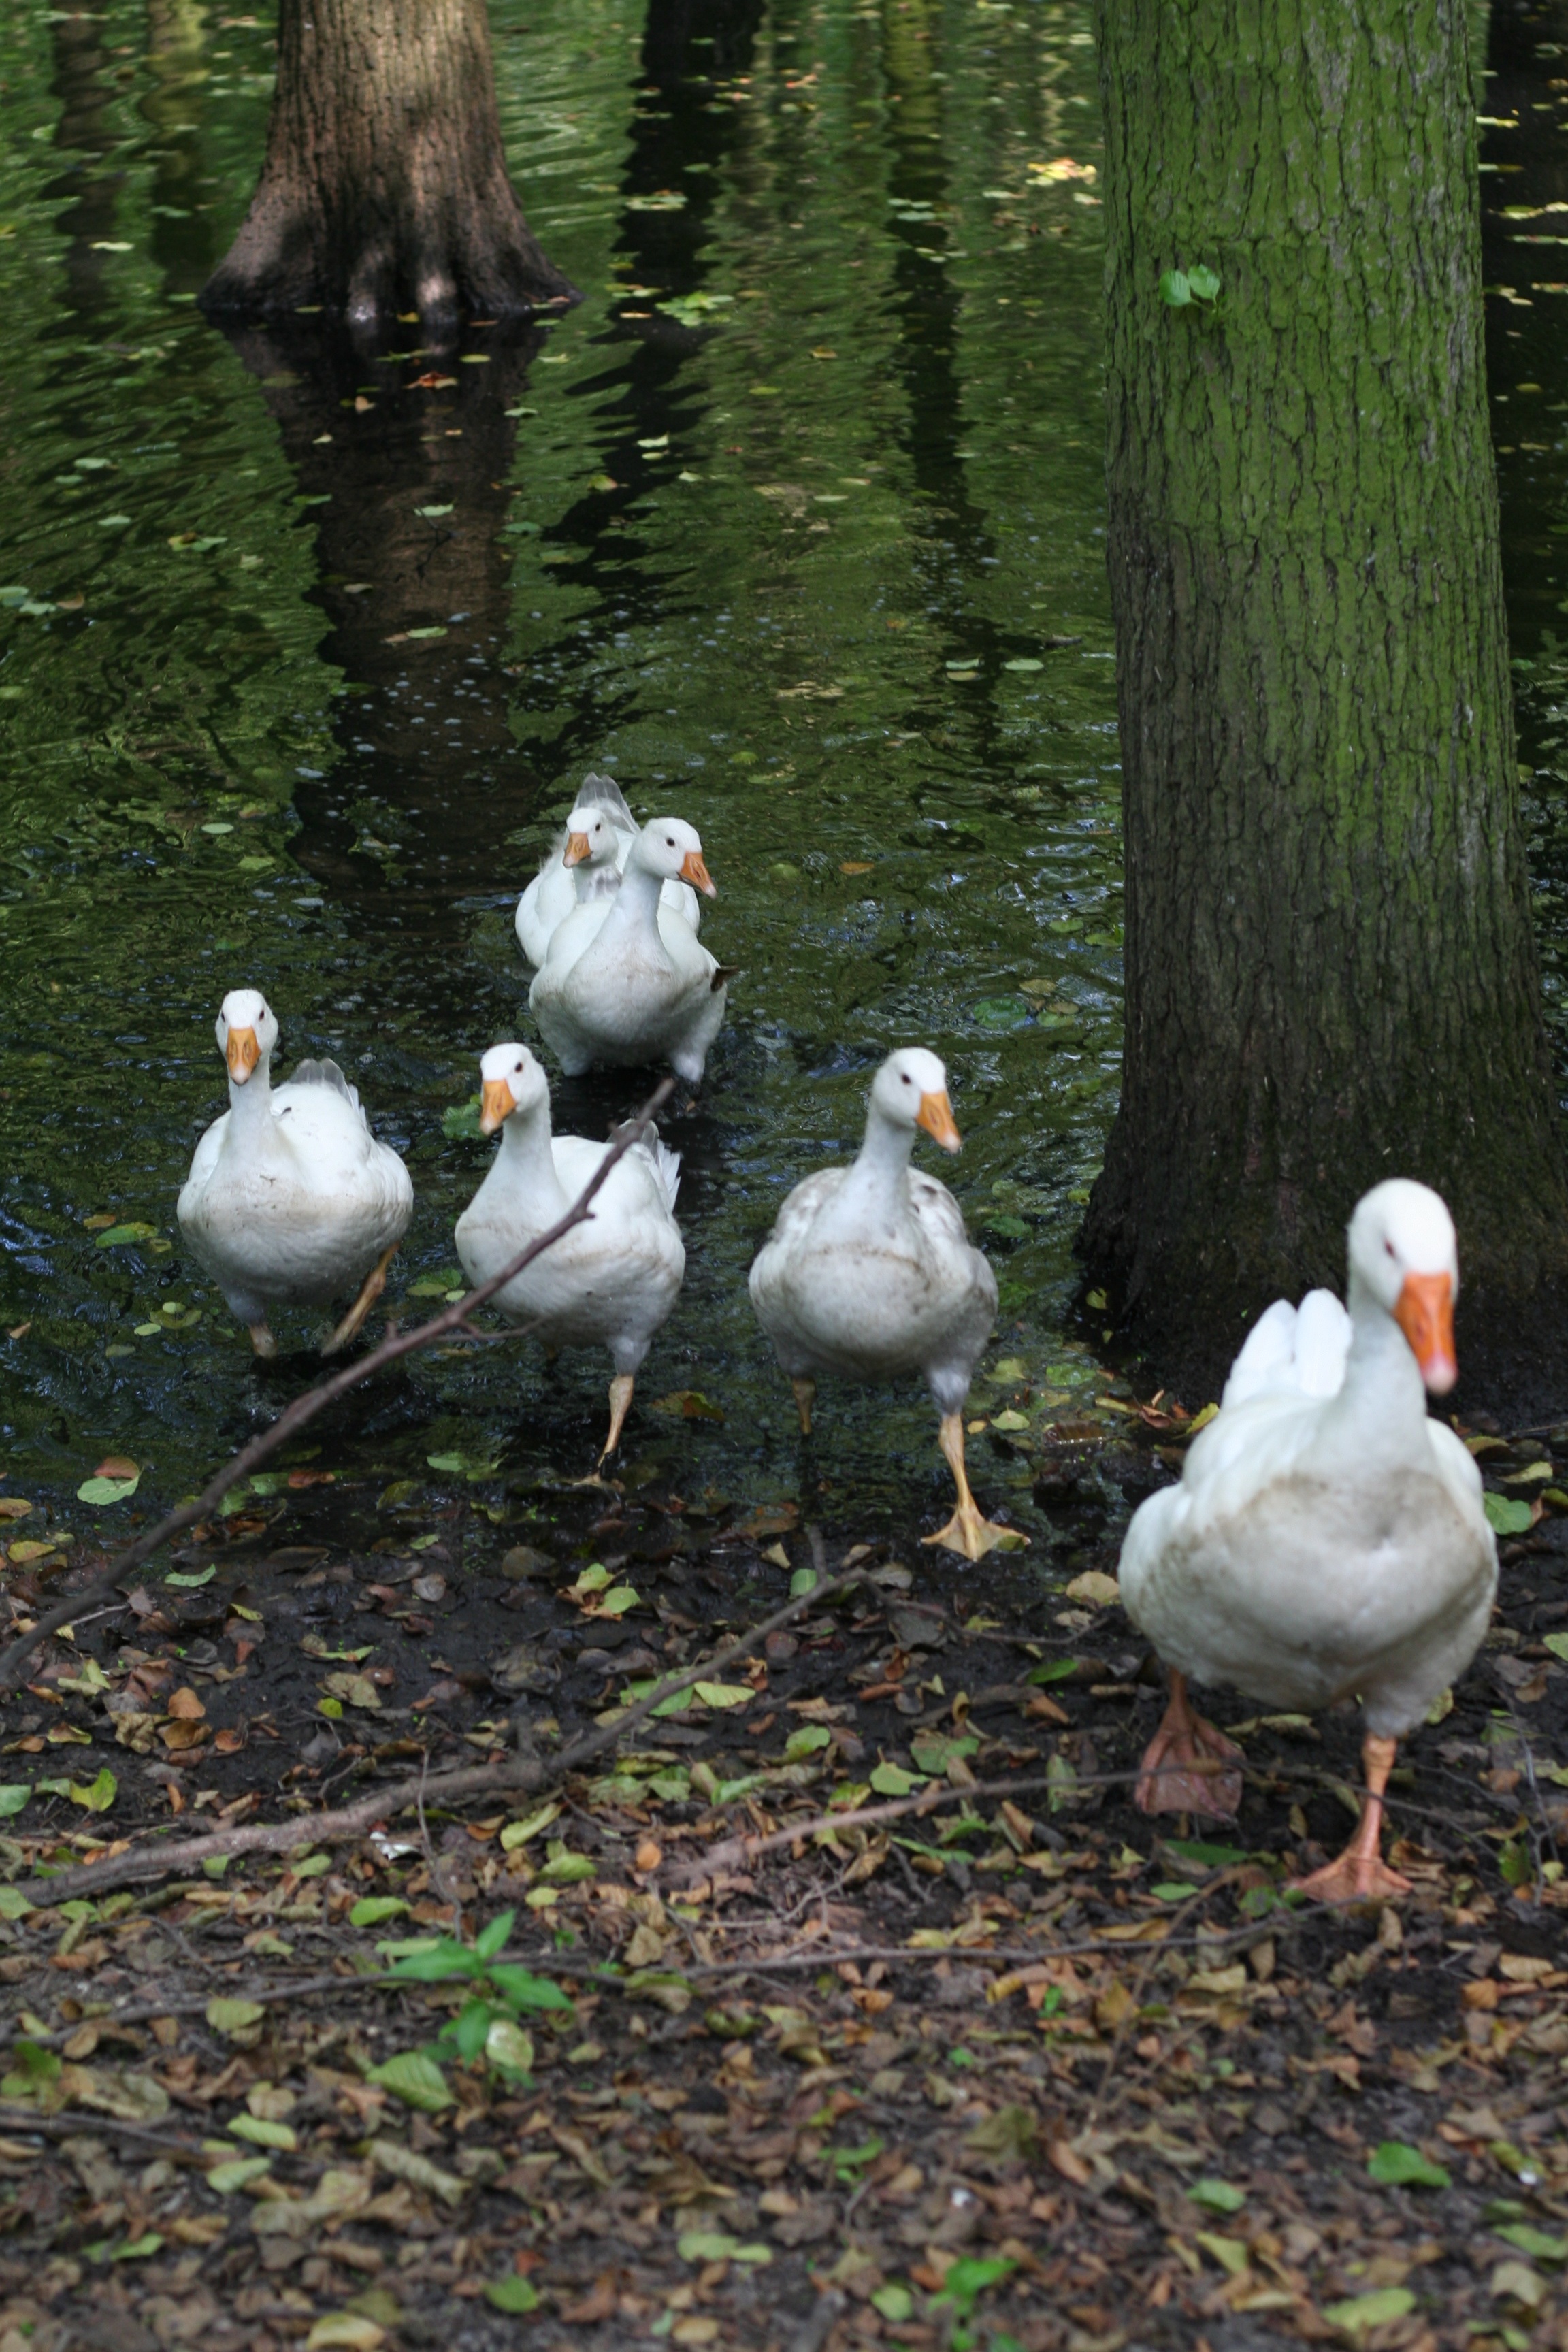
water, nature, bird, white, lake, animal, flock, wildlife, beak, park, fauna, duck, goose, geese, vertebrate, waterfowl, water bird, ducks geese and swans